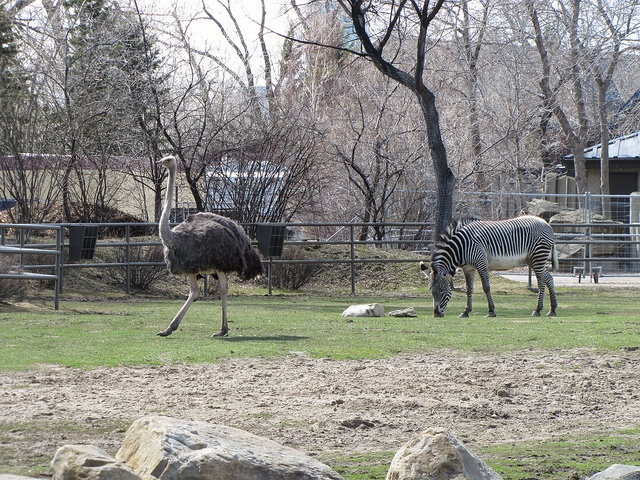
There is a zebra and an ostrich together at a farm.
An ostrich and a zebra in a pin.
Ostrich and zebra enclosed in fencing and just grazing surrounded by bare trees.
A zebra and an ostrich wandering an enclosure.
A zebra and an ostrich walk around a pen.